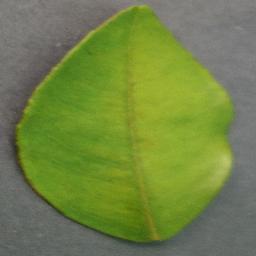
Label: Orange___Haunglongbing_(Citrus_greening)